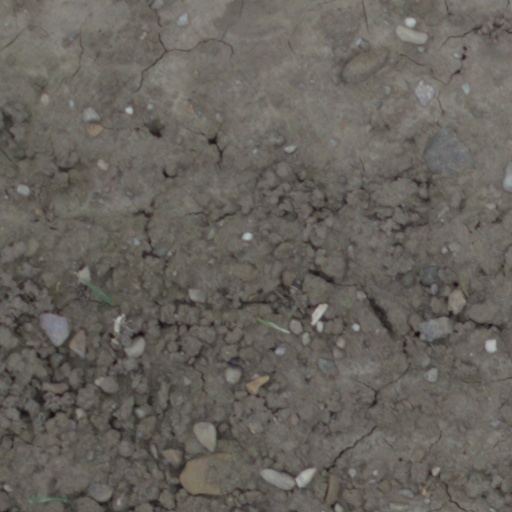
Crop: wheat